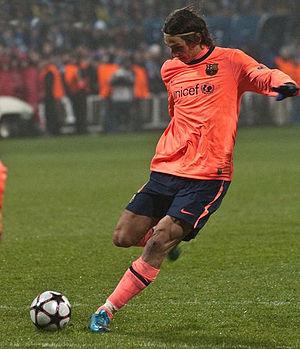
Zlatan Ibrahimović est un footballeur international suédois et bosnien, né le 3 octobre 1981 à Malmö qui joue actuellement au poste d'attaquant.